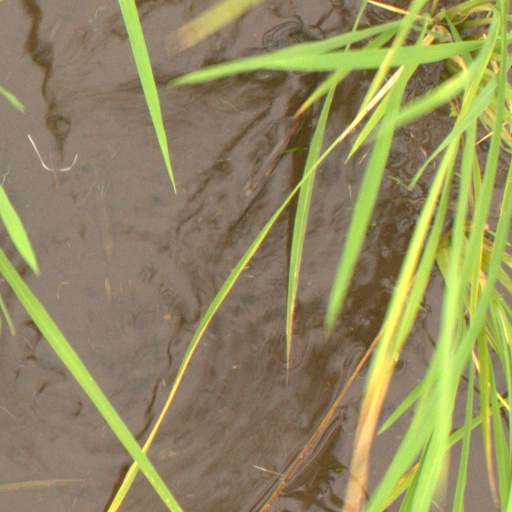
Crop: rice